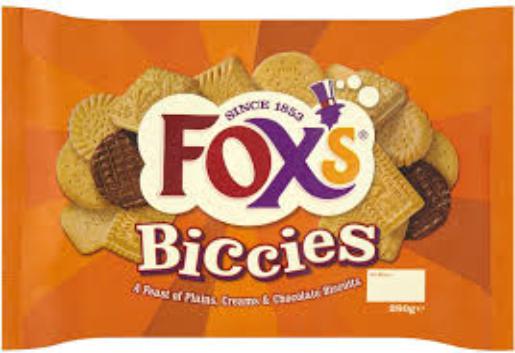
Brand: Fox's Biscuits
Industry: Food